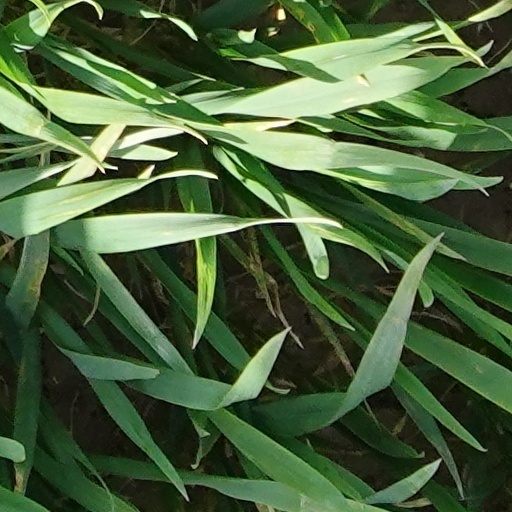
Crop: wheat